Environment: real
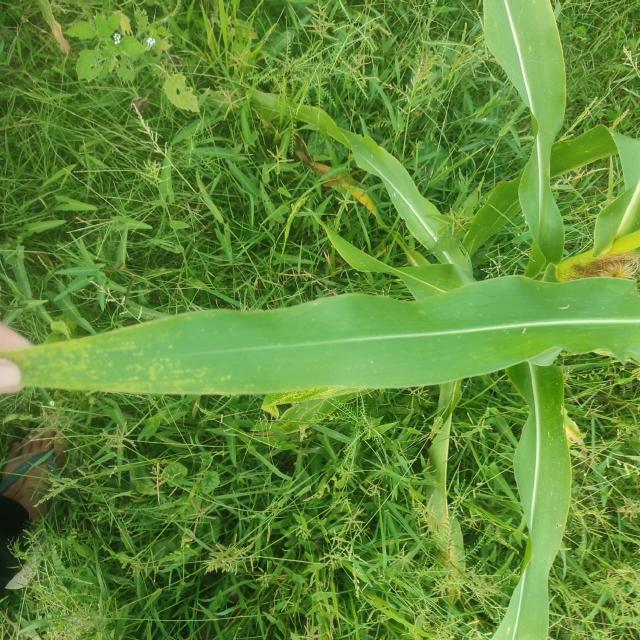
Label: potassium_deficiency